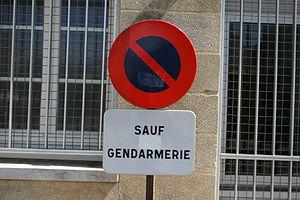
Pour signaler une réglementation du stationnement, on utilise soit l'un des panneaux de signalisation routière B6a1, B6a2 ou B6a3 éventuellement complété par un panonceau, soit un marquage spécifique au sol.